Marawa Minangkabau

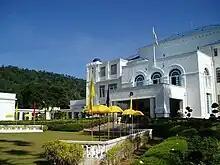
Rows of black, red and gold marquees at the compounds of Istana Besar, the official residence of the Yang di-Pertuan Besar of Negeri Sembilan in Seri Menanti.

The flag of Negeri Sembilan's connection with the Marawa is far from coincidence. The flag's colours took inspiration from the original Minangkabau settlers in the Negeri Sembilan area after migrating from the "Alam Minangkabau" (Minangkabau homeland) in Sumatra to the Malay peninsula. However, the flag colours' symbolism differ from the Marawa.